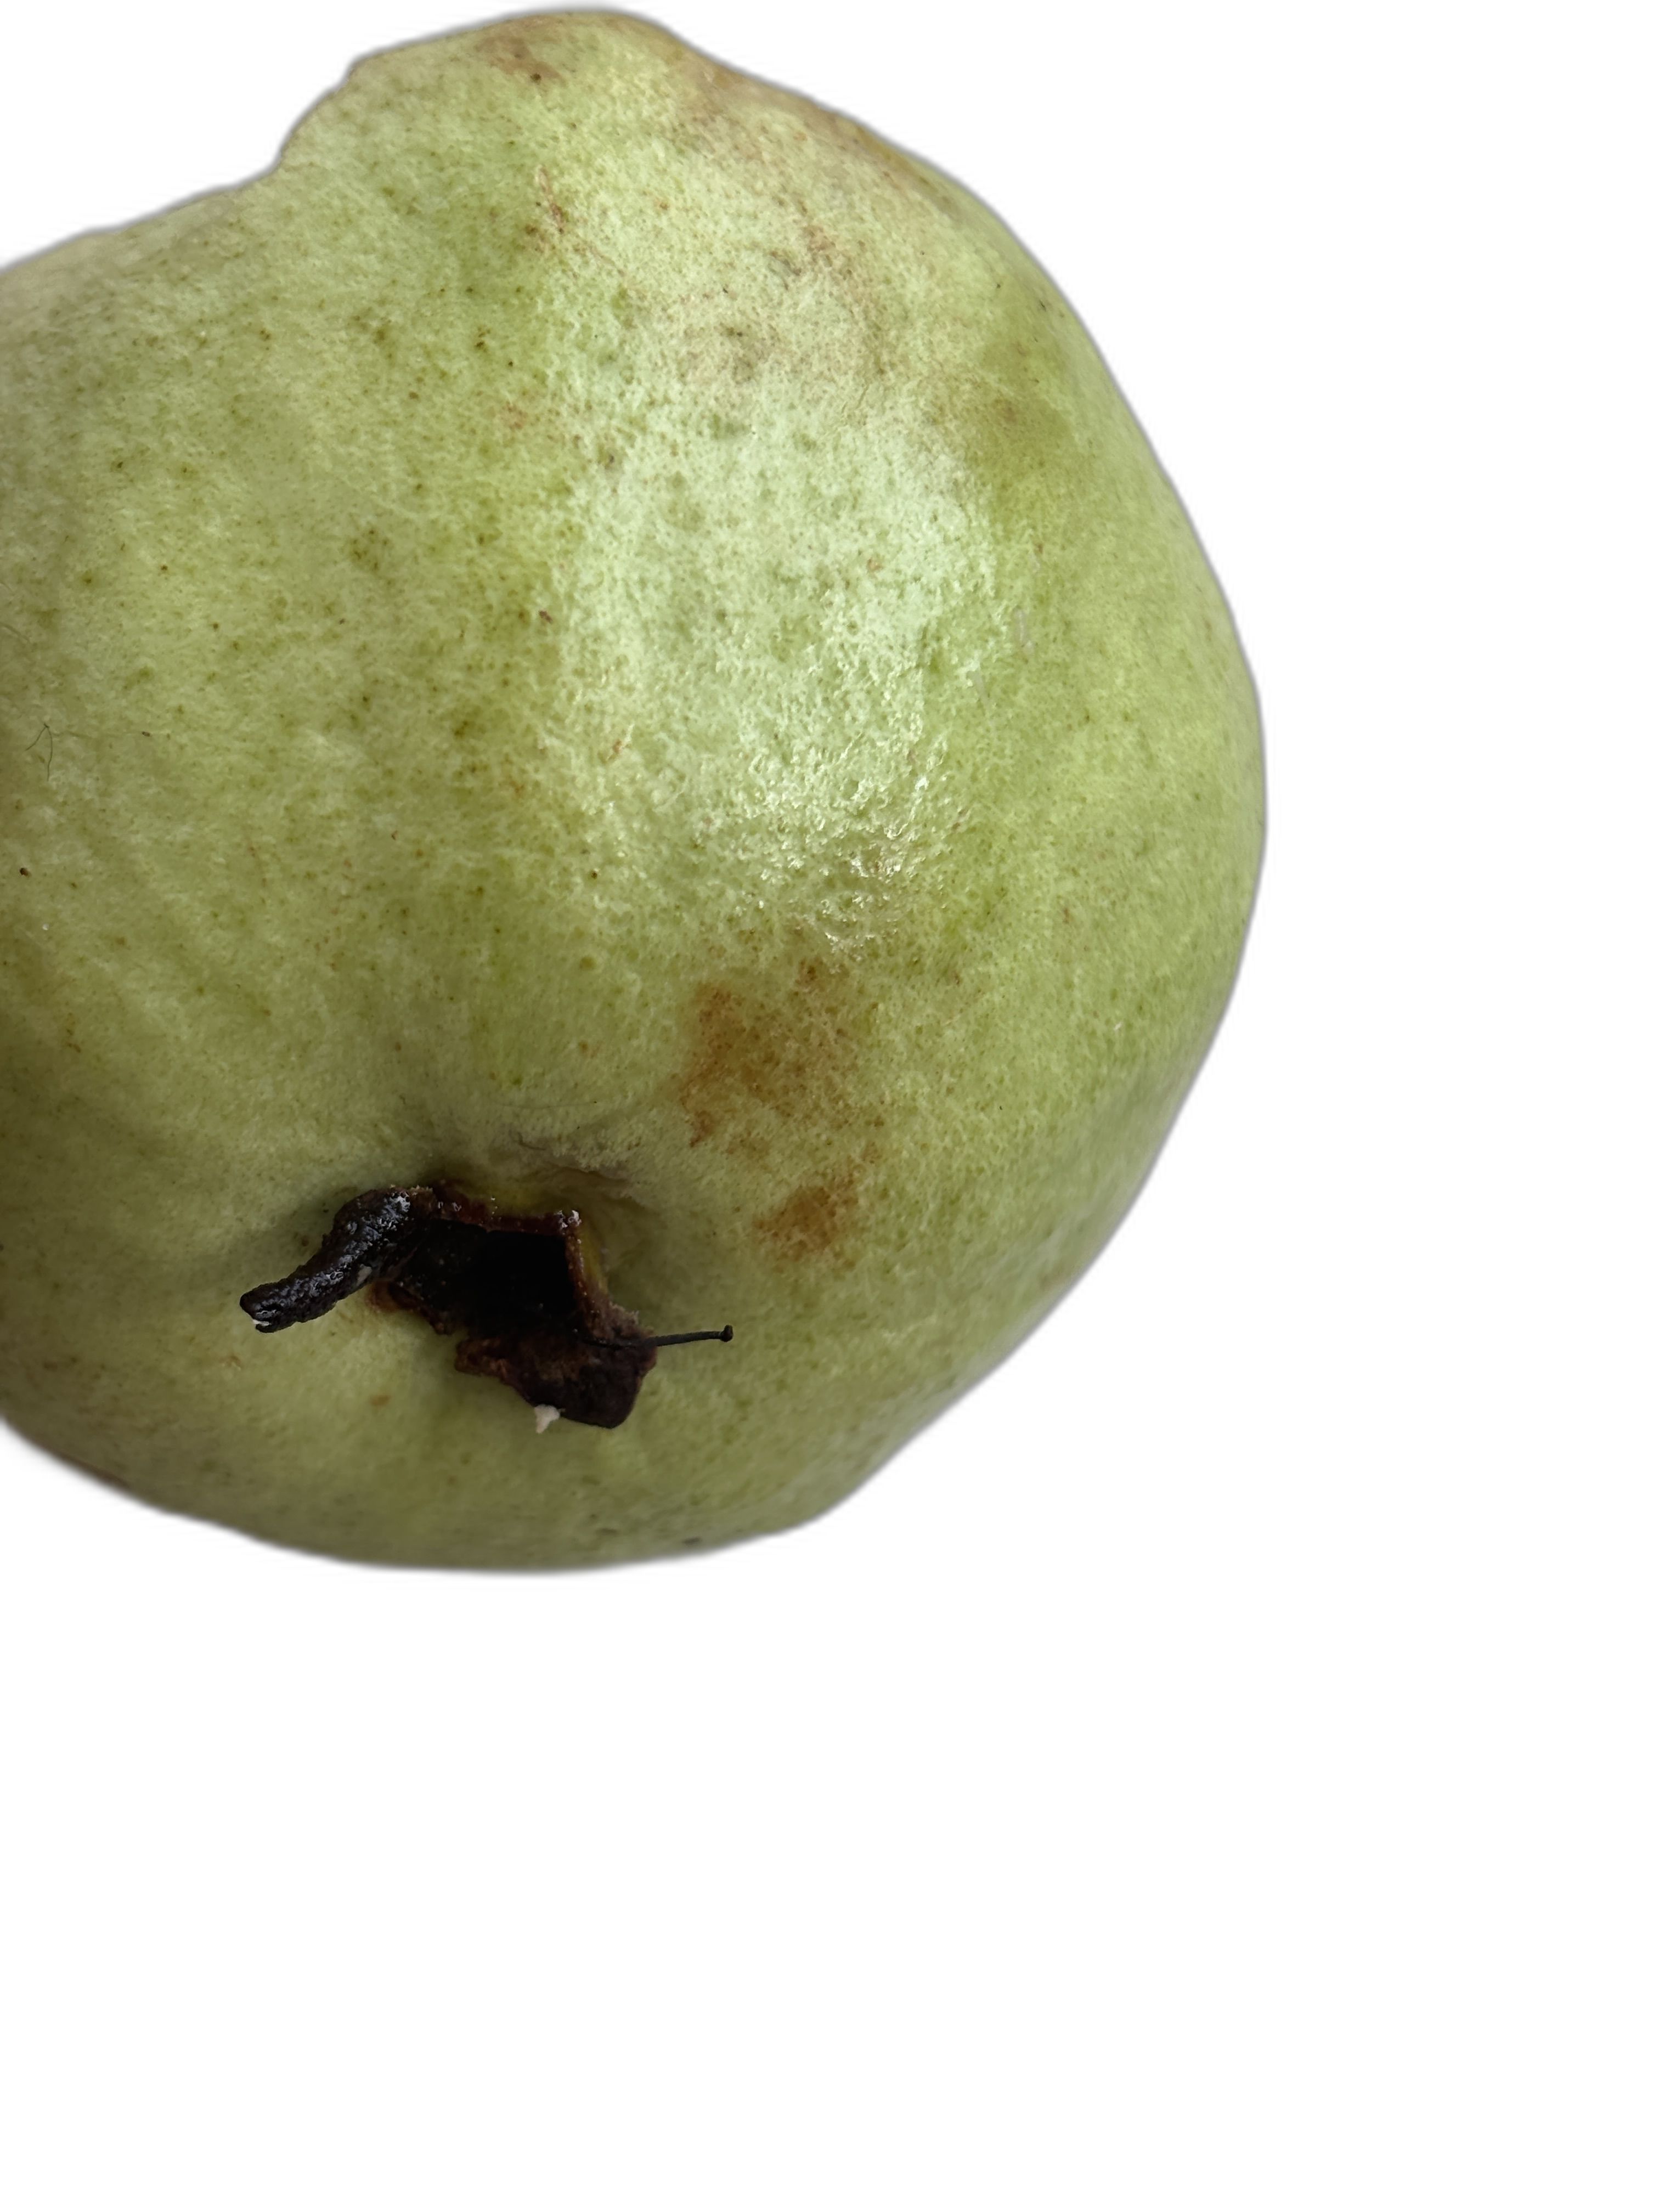
Plant part: fruit
Disease: Styler end root